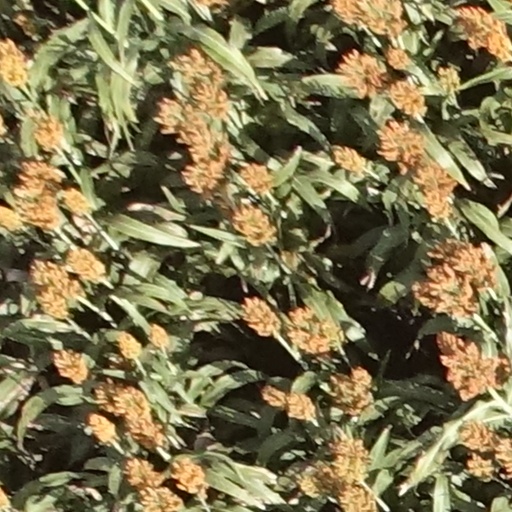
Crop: sorghum